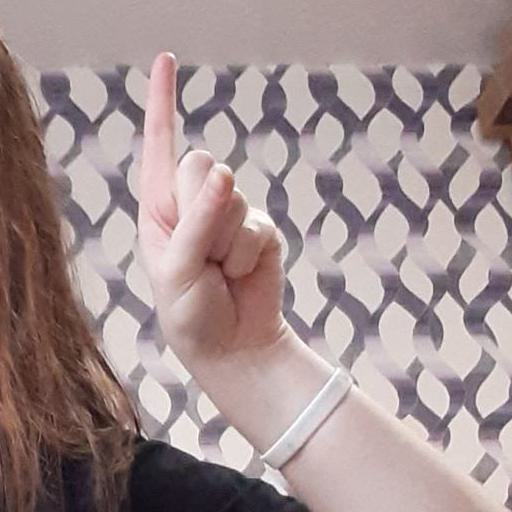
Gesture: one